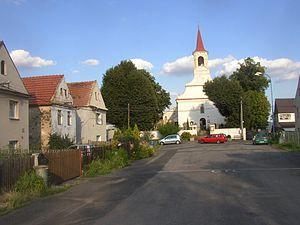
Řehlovice est une commune du district et de la région d'Ústí nad Labem, en Tchéquie. Sa population s'élevait à 1 418 habitants en 2018.